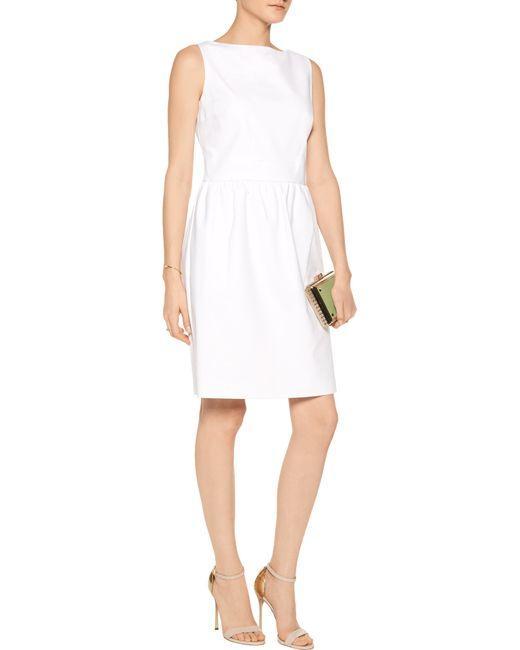
Kurzes Kleid, weiß, schlichtes und elegantes Design, ideal für Cocktailpartys, ärmellos, kurzer Rock mit leichter Rüsche